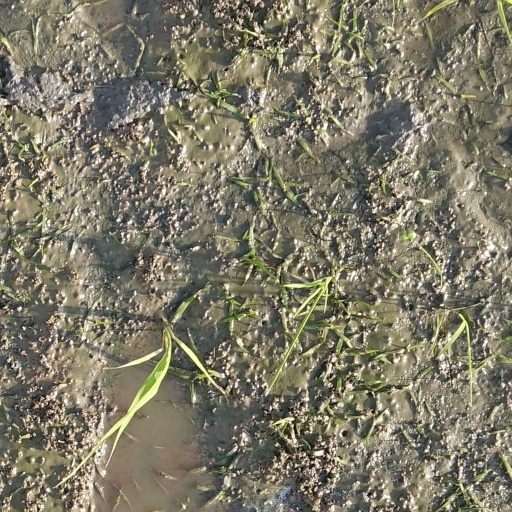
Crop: rice